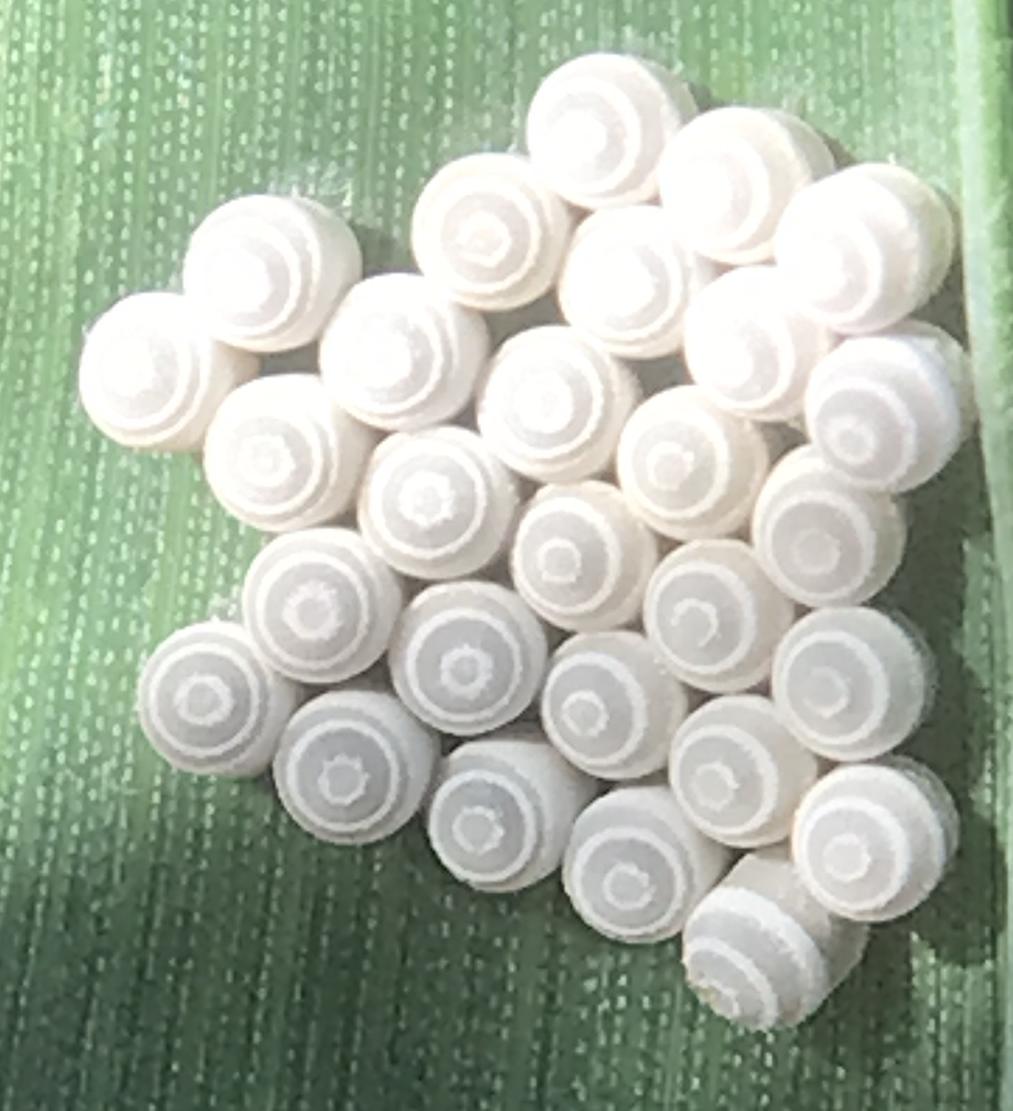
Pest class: stink_bug